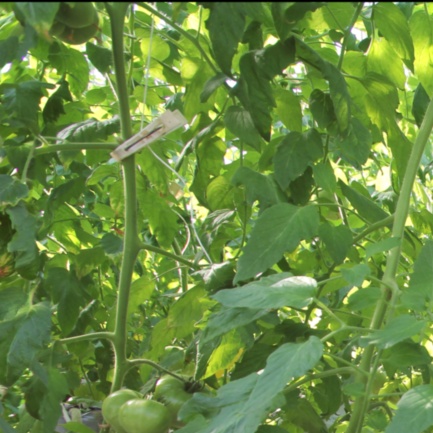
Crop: tomato